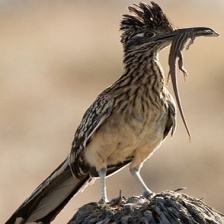
Species: ROADRUNNER
Scientific name: GEOCOCCYX